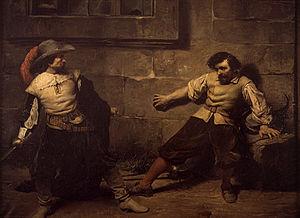
Les Provinciales est un ensemble de dix-huit lettres, en partie fictives, écrites par Blaise Pascal. Publiées entre janvier 1656 et mars 1657, elles ont d’abord eu pour but de défendre le théologien janséniste Antoine Arnauld, menacé d’être condamné par la Sorbonne, avant de s’orienter vers une critique de la Compagnie de Jésus et, en particulier, de la casuistique laxiste défendue par certains de ses membres.